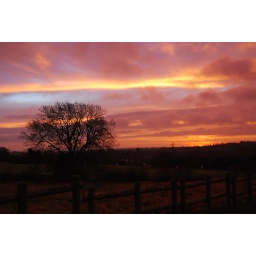
red sky in the morning